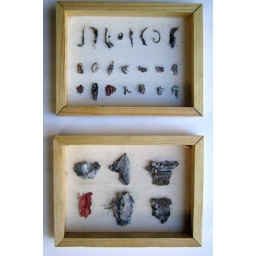
Pieces and chips of paintings, installed as wall pieces in wooden boxes/frames.